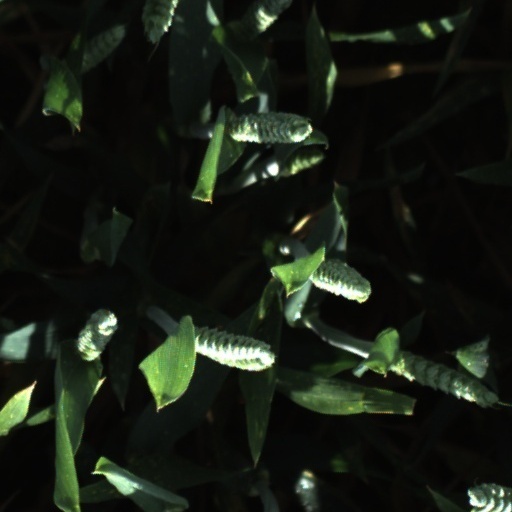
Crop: wheat